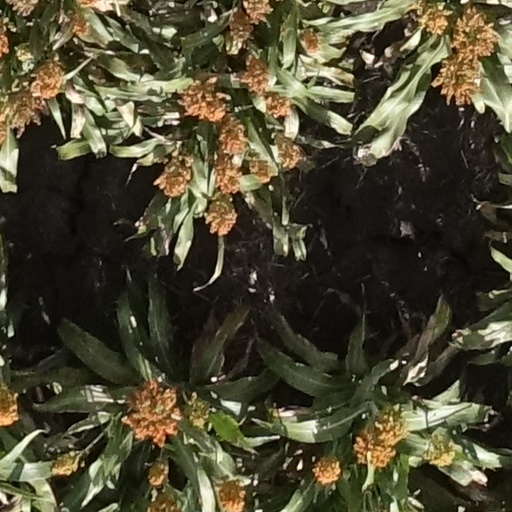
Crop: sorghum